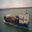
Label: ship